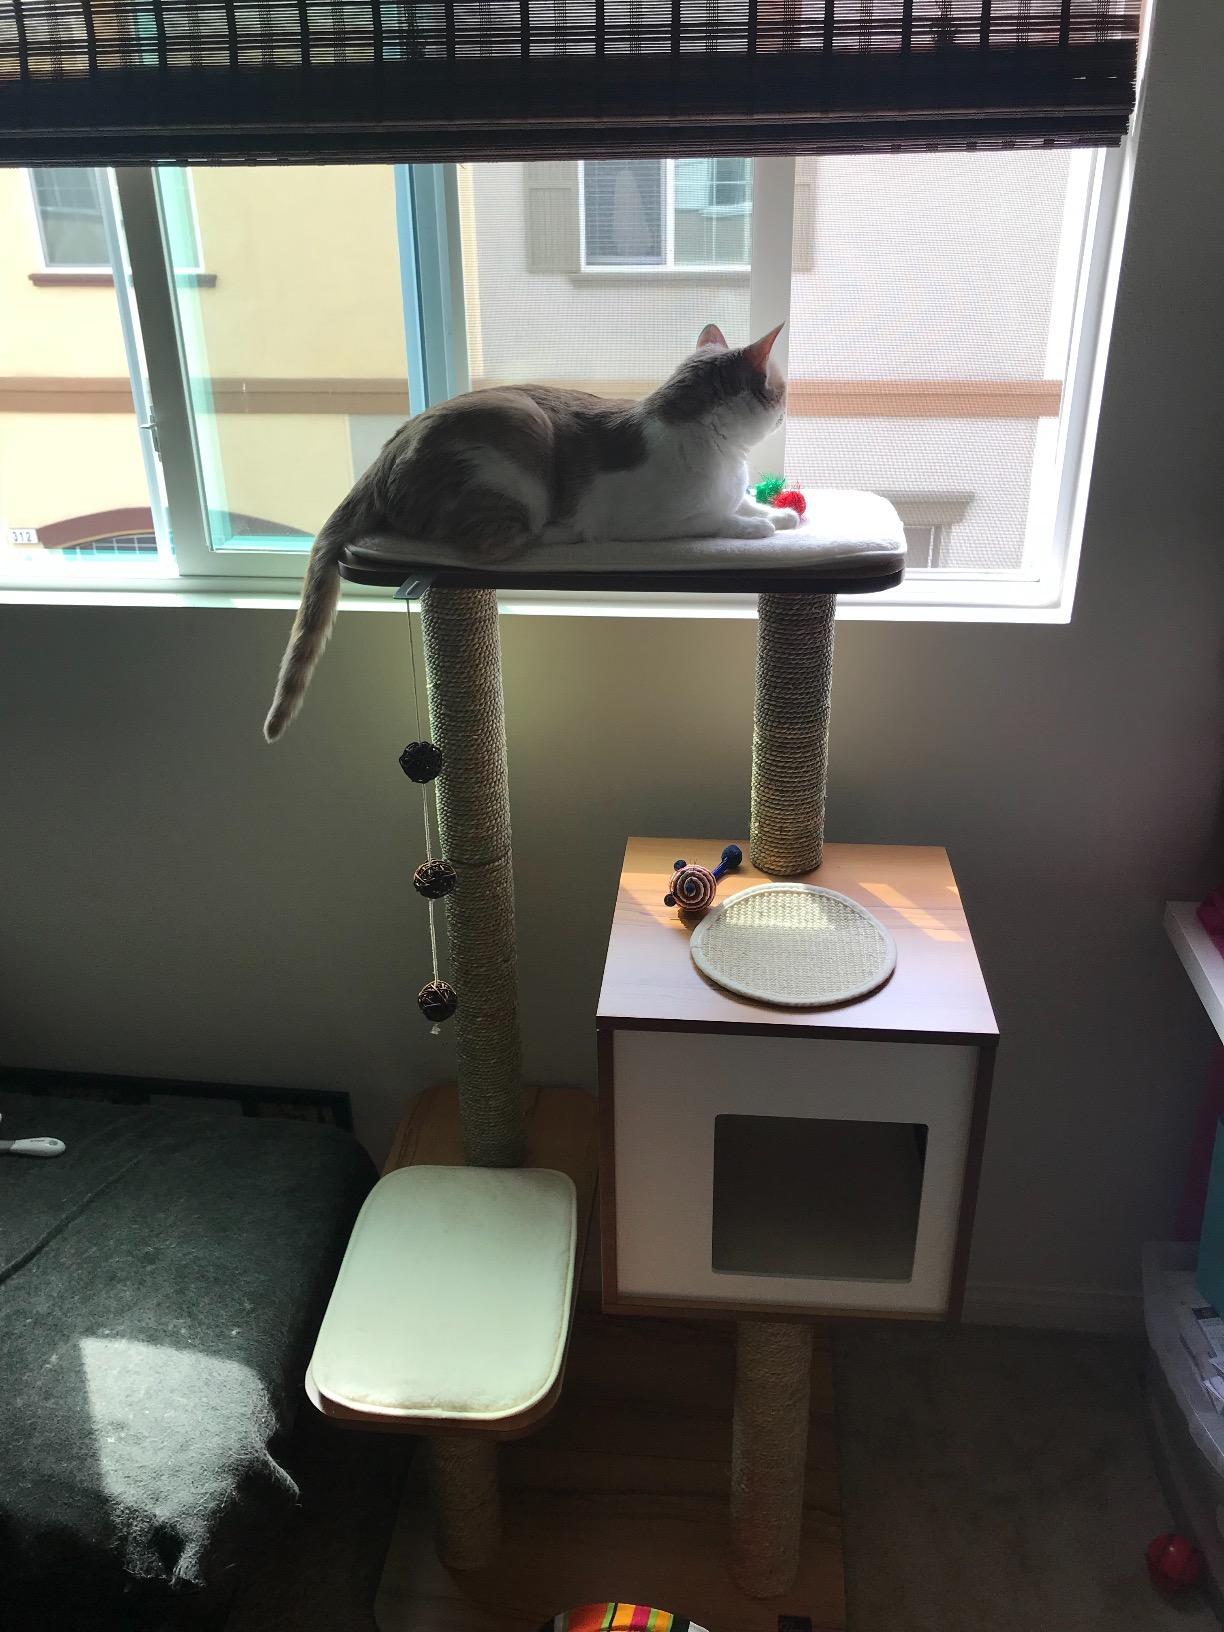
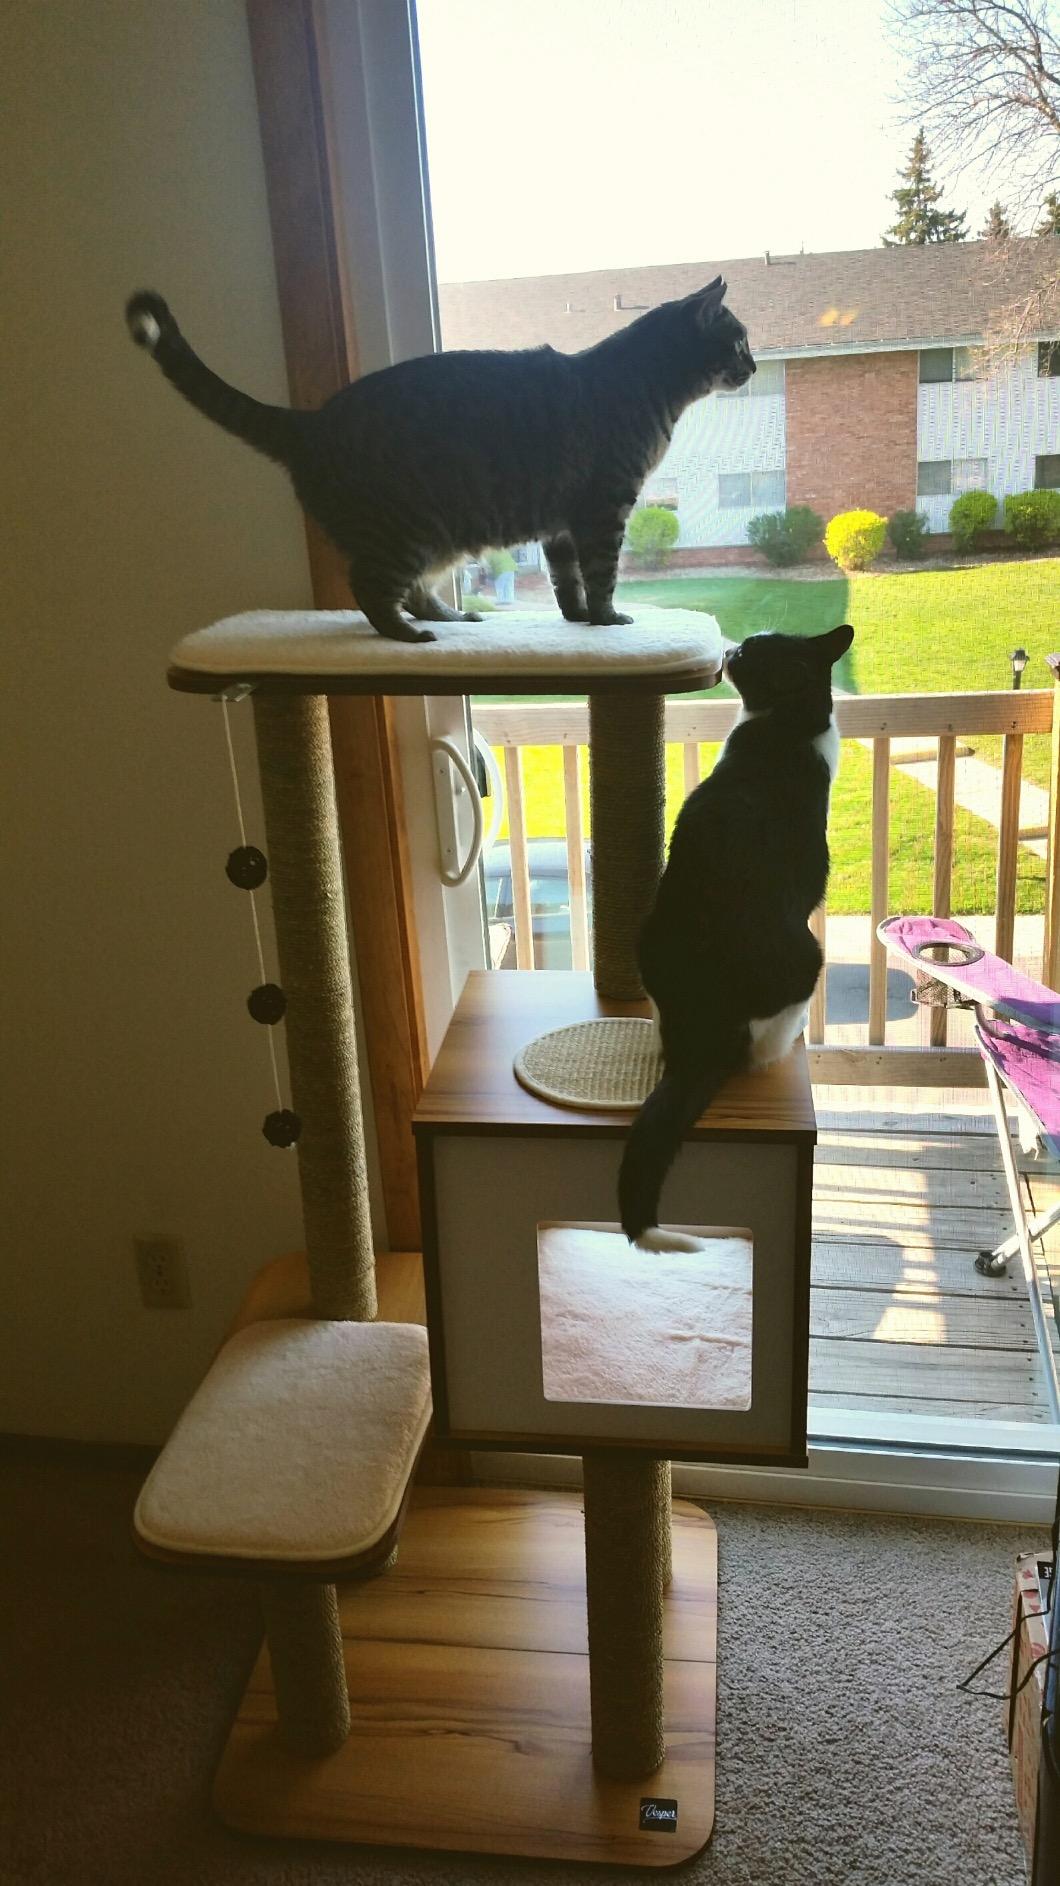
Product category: items_cat tree
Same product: yes